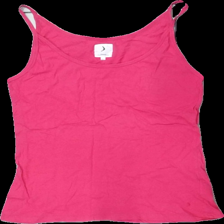
View: front
Type: Tank top
Category: Ladies
Brand: Boomerang
Colors: Pink
Material: 100% cotton
Cut: Regular
Size: L
Season: Summer
Damage location: top center
Damage 2 location: bottom right
Damage 3 location: middle center
Price range: <50
Recommended usage: Reuse
Description: rosa linne